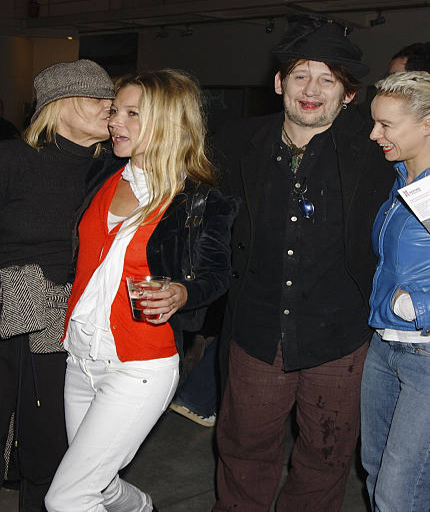
actor , former partner of blues artist , celebrity , folk rock artist and actor attend the party to launch the dvd .